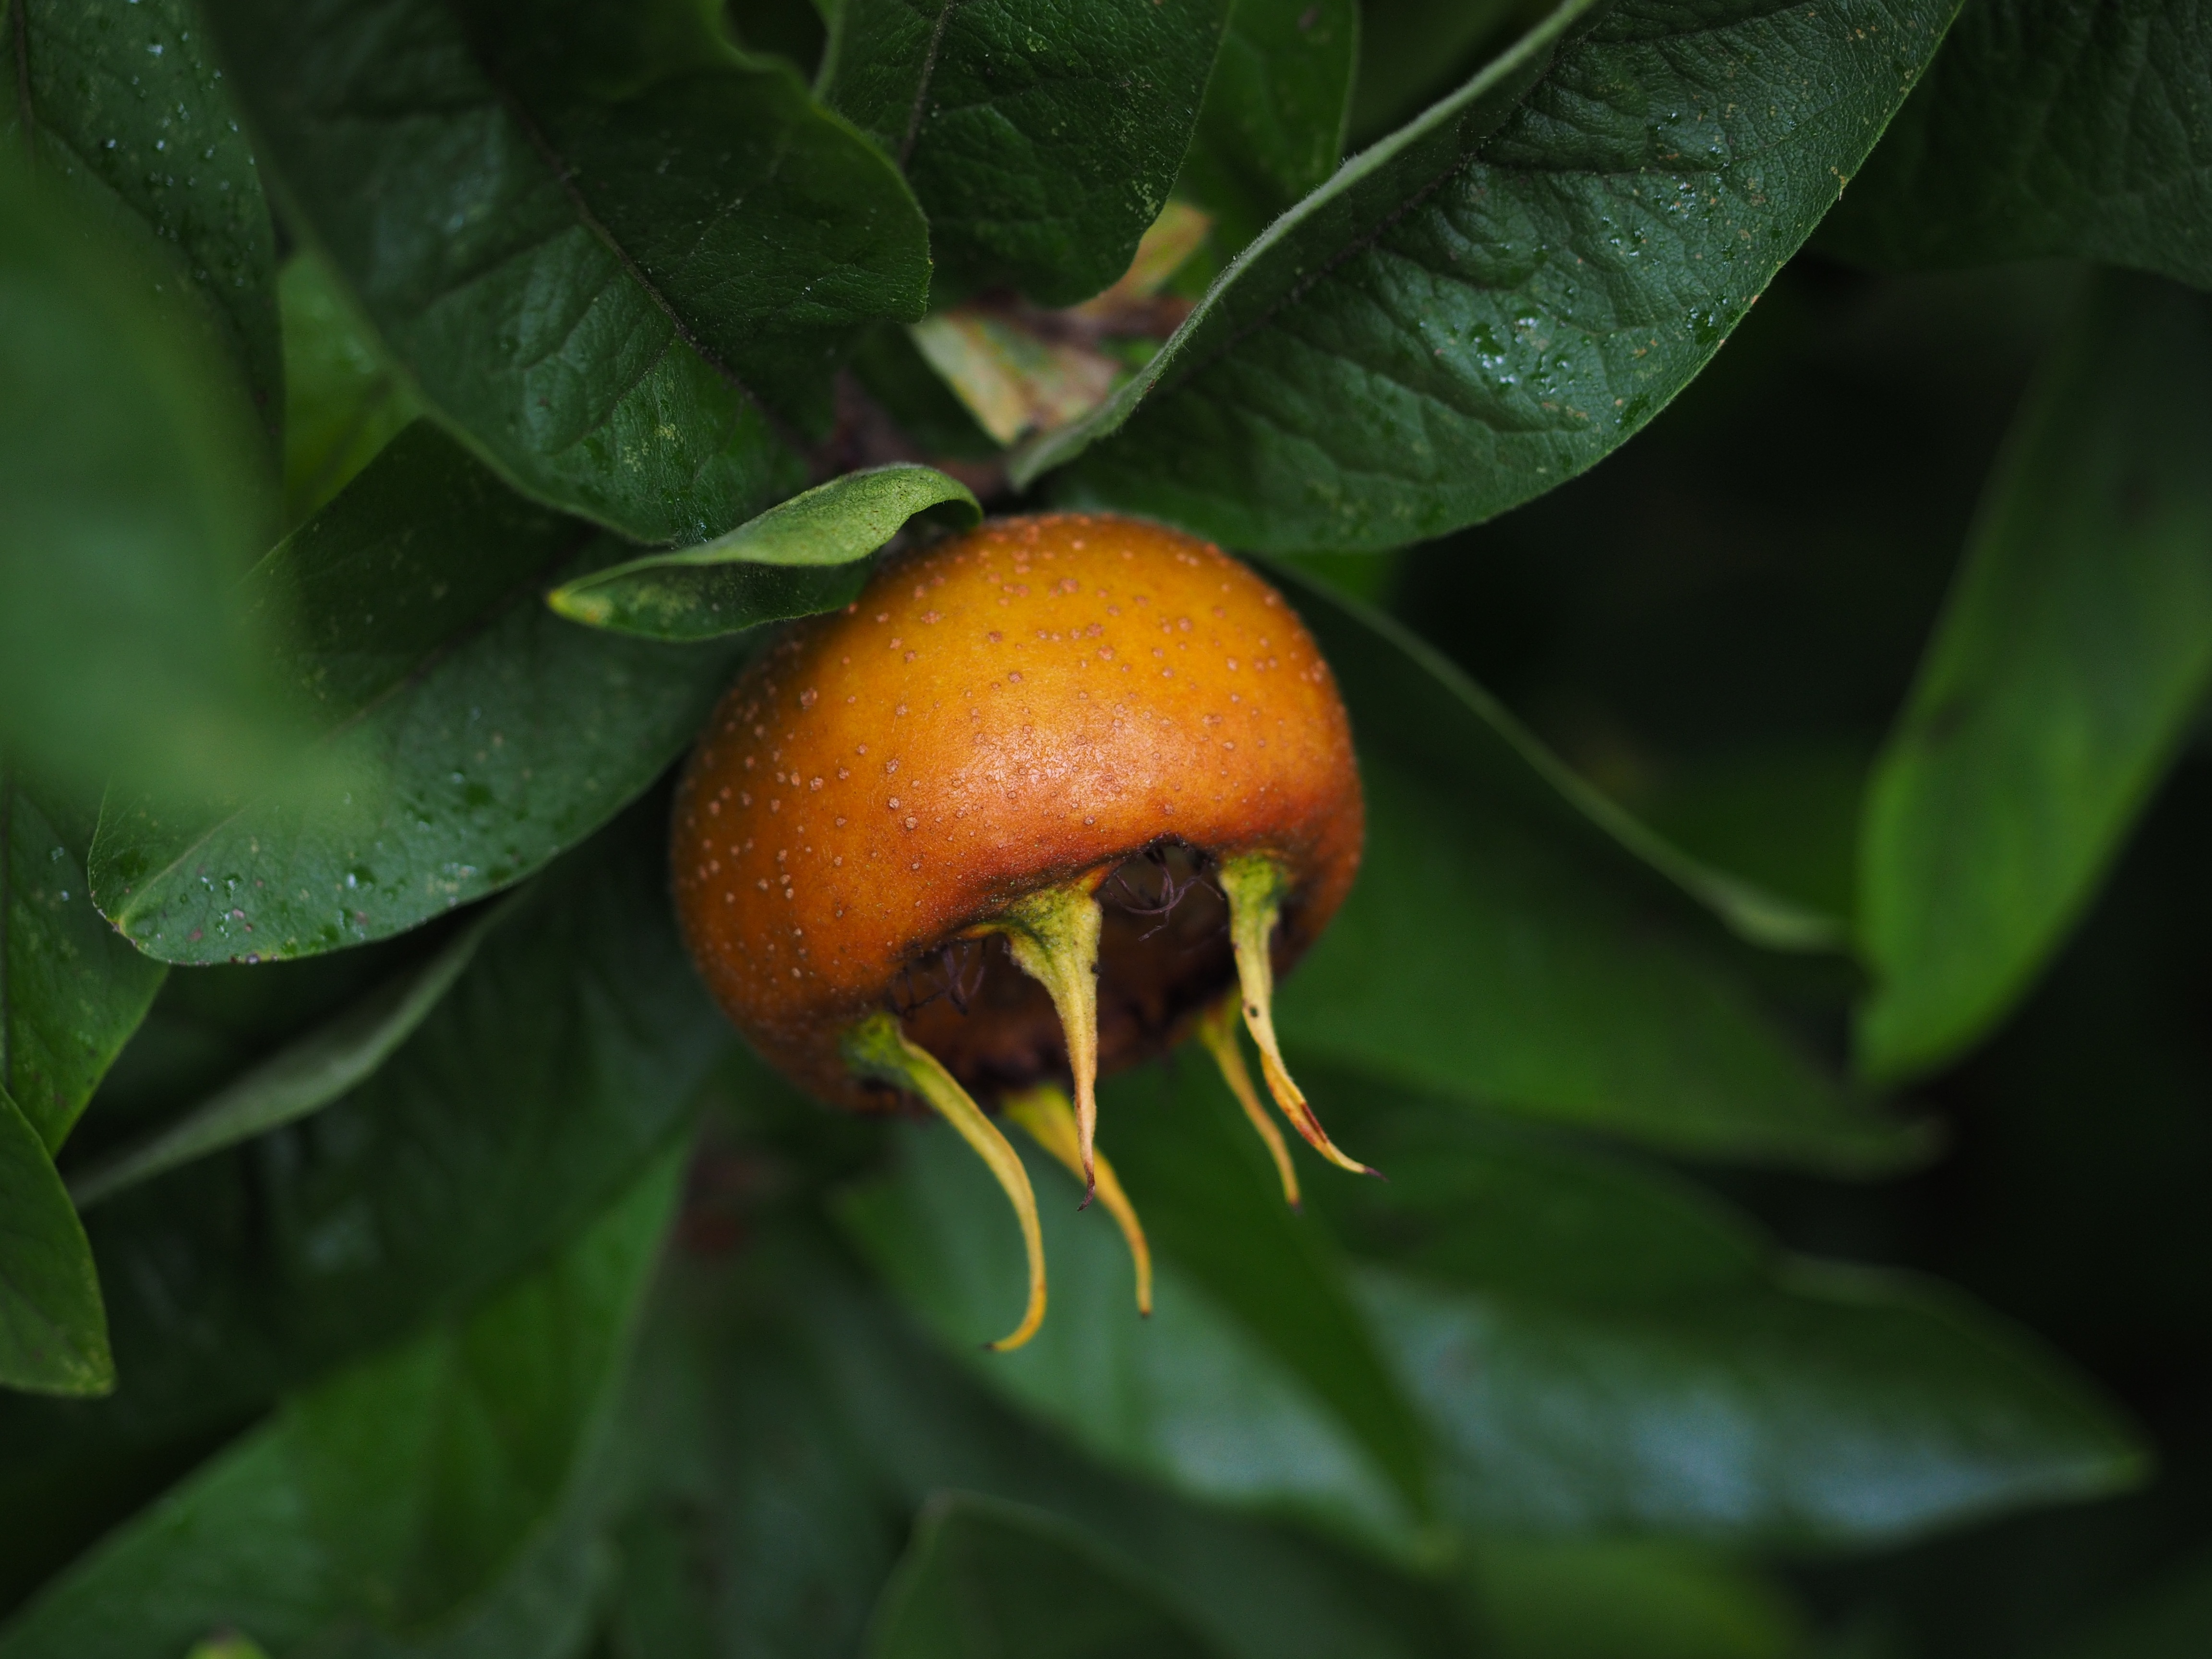
tree, nature, plant, fruit, leaf, flower, food, green, produce, botany, flora, fauna, invertebrate, close up, large, edible, tropics, macro photography, kernobstgewaechs, rose greenhouse, flowering plant, rosaceae, medlar, land plant, mespilus germanica, asperl, real medlar, german medlar, mispelche, aschperln, hespelein, d rgen, d rrlitzen, hunds rsch